Operation Pacific

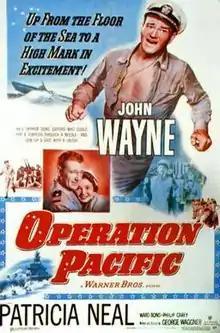
Theatrical release poster

Operation Pacific is a 1951 black-and-white World War II submarine war drama from Warner Bros. Pictures, produced by Louis Edelman, and written as well as directed by George Waggner. John Wayne and Patricia Neal star and Ward Bond and Philip Carey play supporting roles.